SS Oceana (1887)

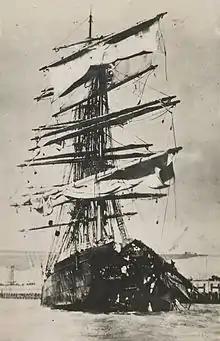
"Pisagua" after the collision with "Oceana"

On 15 March 1912 "Oceana" finished loading for her next trip to Bombay in the Port of Tilbury, under the command of Captain Thomas H. Hyde, RNR. Aboard were 41 passengers, a complement of 220 crew and a pilot. She was also carrying £747,110 worth of gold and silver ingots: £3 million at 2010 values.